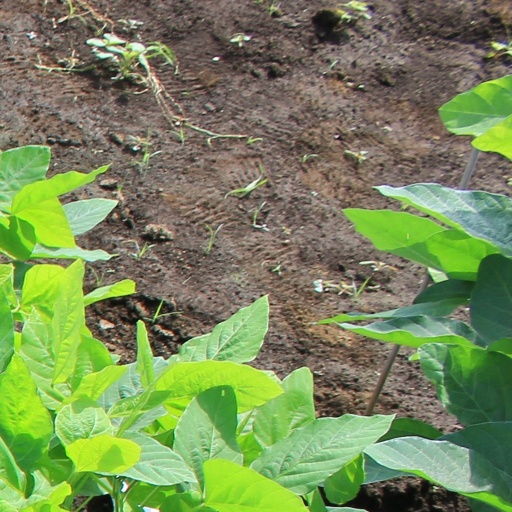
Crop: soybean